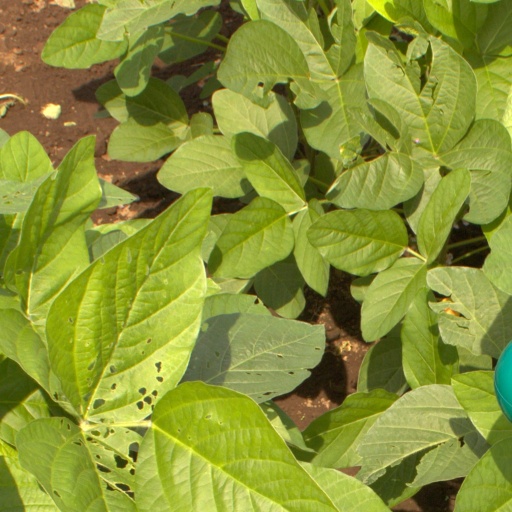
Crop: soybean